Luisa Valenzuela

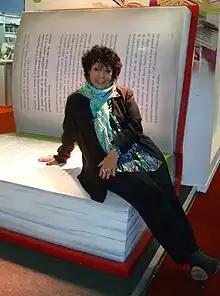
Luisa Valenzuela at the Buenos Aires Book Fair 2017

Luisa Valenzuela Levinson (born 26 November 1938) is an Argentine post-'Boom' novelist and short story writer. Her writing is characterized by an experimental style which questions hierarchical social structures from a feminist perspective.